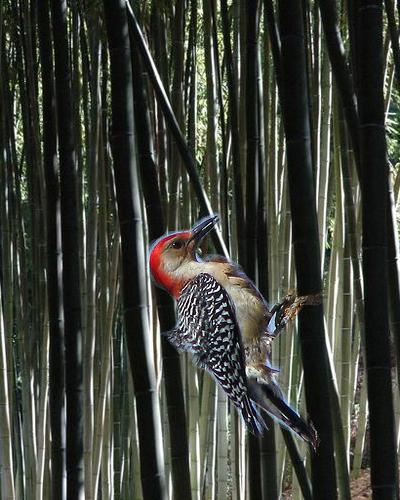
Bird species: Red_bellied_Woodpecker
Bird type: landbird
Background: land